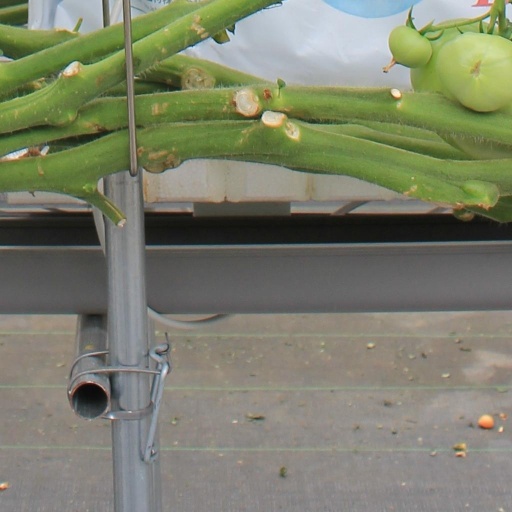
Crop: tomato